EJZ Bridge over Shoshone River

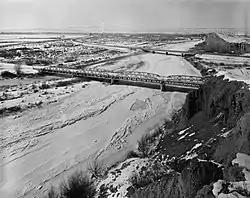
The bridge in 1982

The EJZ Bridge over Shoshone River is a Warren pony truss bridge located near Lovell, Wyoming, which carries Big Horn County Road CN9-111 (Cowley-Lovell Road) across the Shoshone River. Contractors McGuire and Blakeslee built the bridge from 1925 to 1926 using a design by the Wyoming Highway Department. The bridge has four spans, the second-most of any truss bridge in Wyoming.